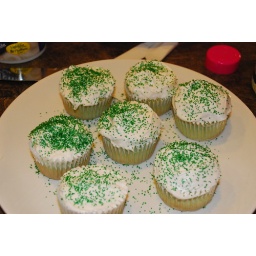
Green cake, white icing, and green sprinkles by Izzac.